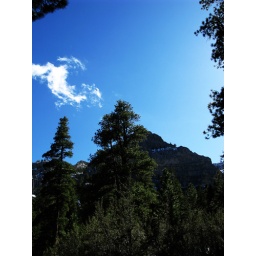
Just a stray wisp of cloud in the amazingly blue sky.